Military history of France

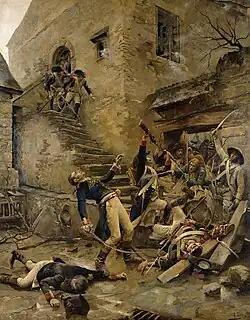
An episode (Battle of Entrames) of the civil war between republicans and royalists during the French Revolutionary Wars

The French Revolution, true to its name, revolutionized nearly all aspects of French and European life. The powerful sociopolitical forces unleashed by a people seeking liberté, égalité, and fraternité made certain that even warfare was not spared this upheaval. 18th-century armies—with their rigid protocols, static operational strategy, unenthusiastic soldiers, and aristocratic officer classes—underwent massive remodeling as the French monarchy and nobility gave way to liberal assemblies obsessed with external threats. In 1790 the officer corps was opened to all classes and a new generation of lower birth soldiers rose rapidly in the ranks during the following wars. The fundamental shifts in warfare that occurred during the period have prompted scholars to identify the era as the beginning of "modern war".